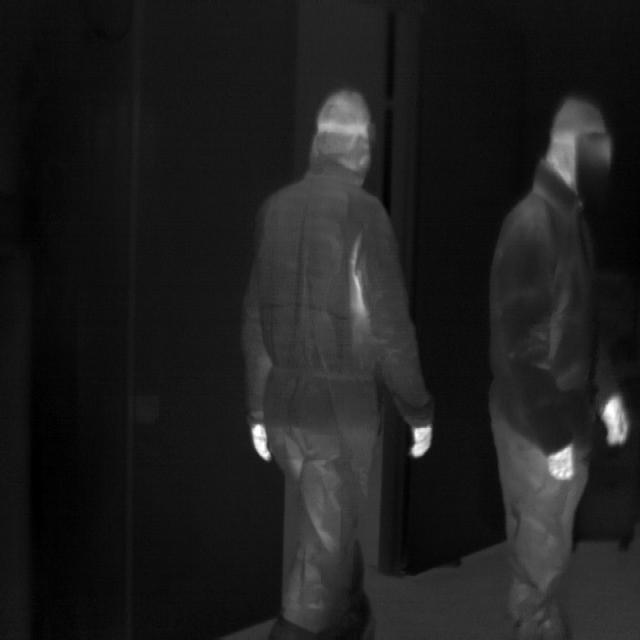
Detected objects:
label: person
label: person